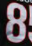
Number: 8